Civilisation (TV series)

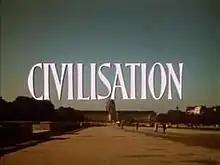
Title card from Episode 1, "The Skin of Our Teeth"

Civilisation: A Personal View by Kenneth Clark is a 1969 British television documentary series written and presented by the art historian Sir Kenneth Clark.